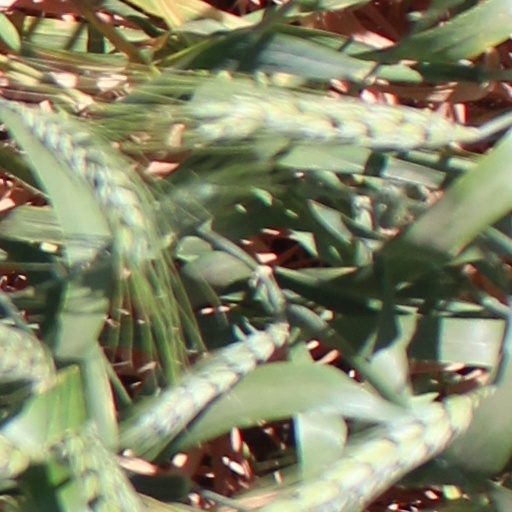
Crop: wheat